Kingdom of Singapura

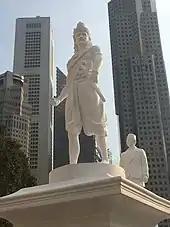
Statue of Sang Nila Utama at the Raffles' Landing Site.

According to the "Malay Annals", a fleeing Palembang prince named Sang Nila Utama, who claimed to be a descendant of Alexander the Great (via his Islamic interpretation as Iskandar Zulkarnain), took refuge on Bintan Island for several years before he set sail and landed on Temasek in 1299. In this era, Temasek was a small trading outpost and primarily inhabited by Orang Laut seafarers. Historically, these Orang Laut were very loyal to the Malay kings, patrolling adjacent seas and repelling other petty pirates, directing traders to their Malay overlords' ports and maintaining those ports' dominance in the area. These Orang Laut eventually declared him "Raja" ("king"), and Sang Nila Utama renamed Temasek as "Singapura" and founded his capital around the mouth of the Singapore River.